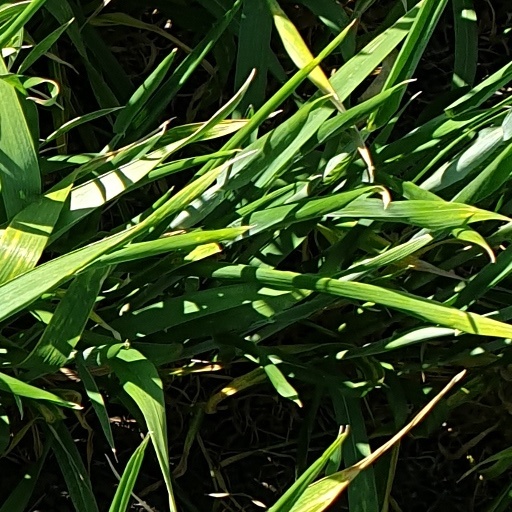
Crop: wheat